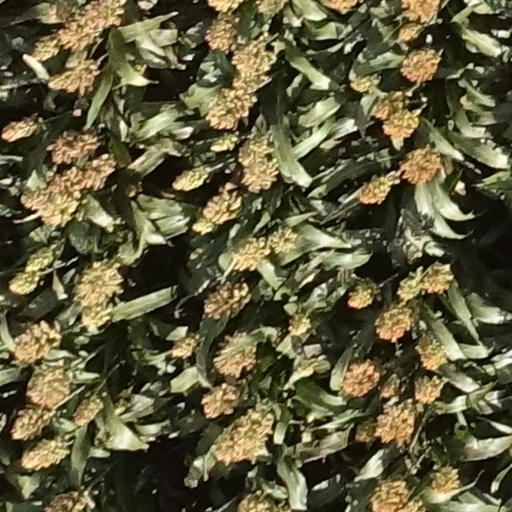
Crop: sorghum